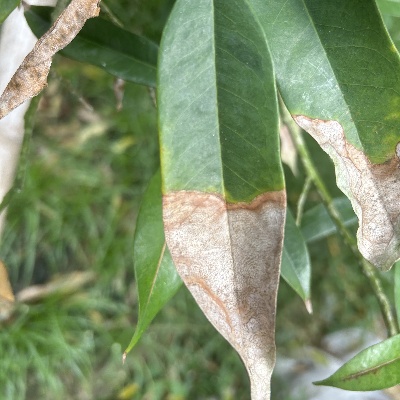
Label: Leaf_Colletotrichum